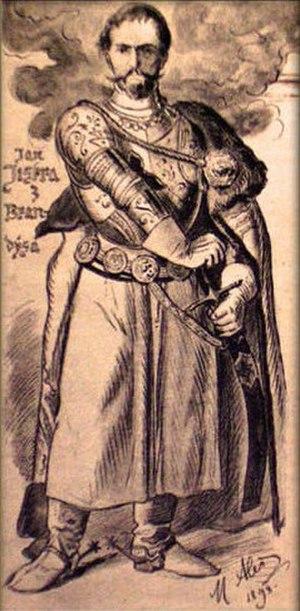
Jan Jiskra z Brandýsa est un stratège et soldat mercenaire tchèque, dont la troupe a formé le noyau des hussards noirs de Hongrie.